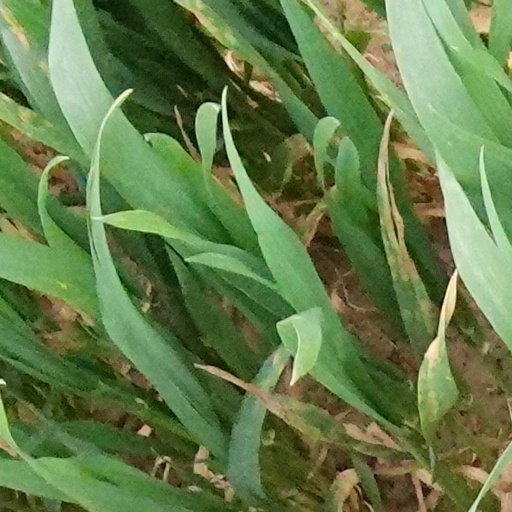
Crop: wheat